Dan Farmer

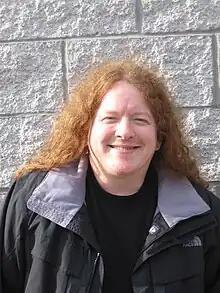
Dan Farmer in 2007

Dan Farmer (born April 5, 1962) is an American computer security researcher and programmer who was a pioneer in the development of vulnerability scanners for Unix operating systems and computer networks.